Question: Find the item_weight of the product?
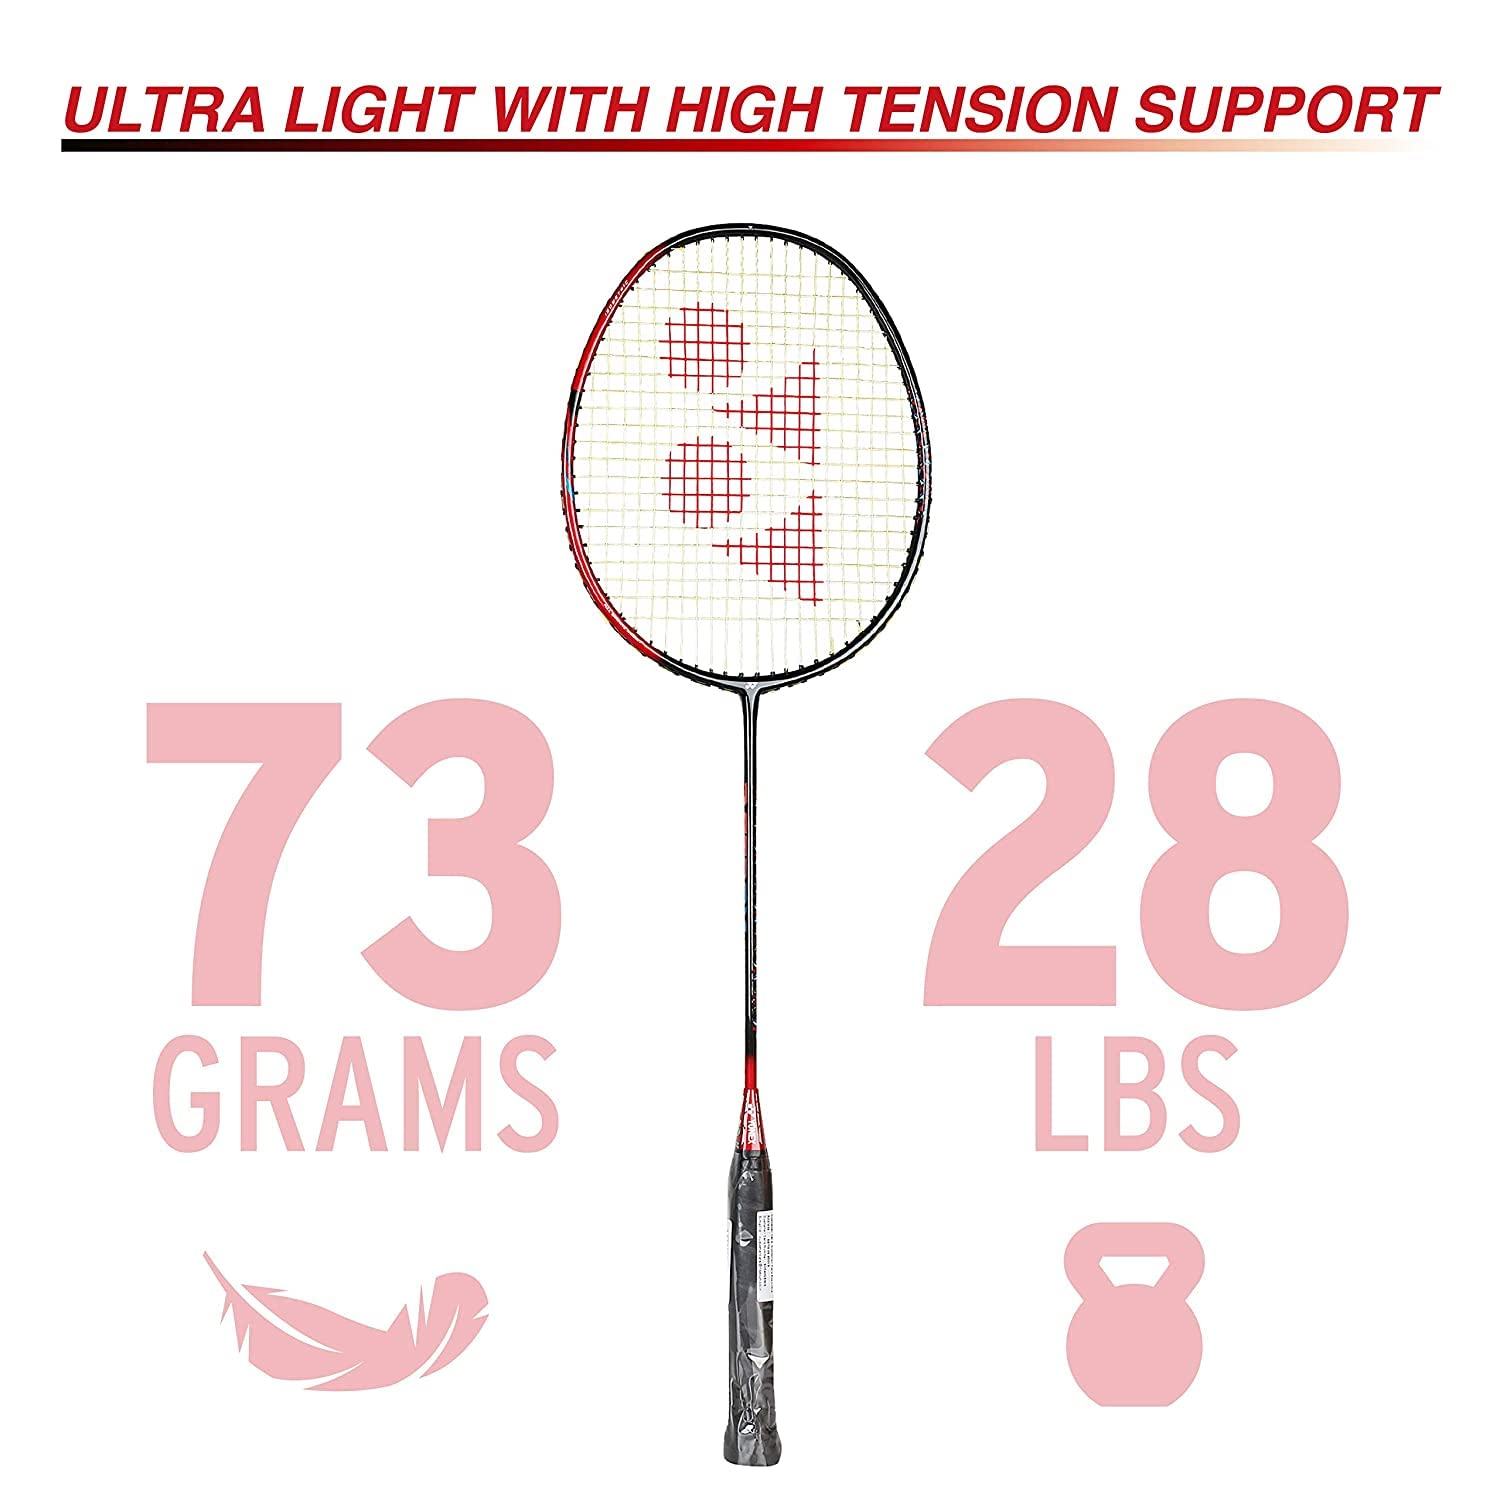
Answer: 28 pound